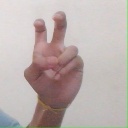
अक्षर: ई